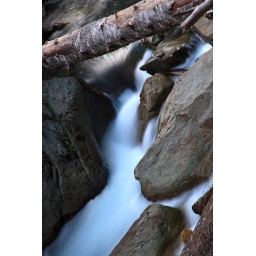
Long exposure of flowing water near the base of Silver Falls, Mt. Rainier